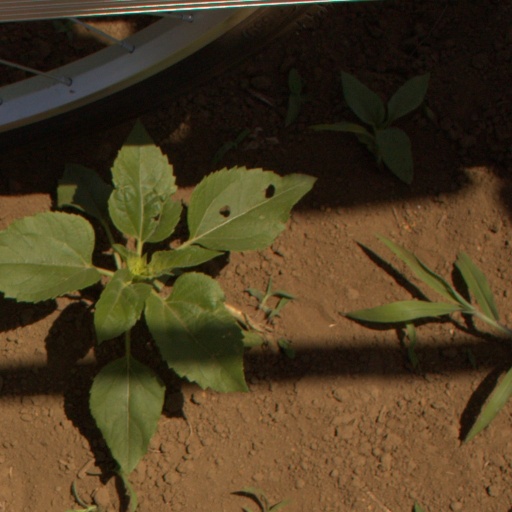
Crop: Jerusalem artichoke